Croatian literature

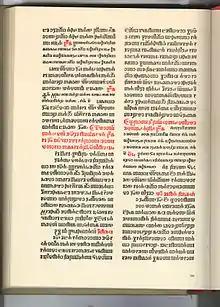
Missale Romanum Glagolitice

The first book printed in Croatian is the Missale Romanum Glagolitice. Dating from 1483, it was notable as being the first "non-Latin" printed missal anywhere in Europe. It is also the first printed book of the South Slavic idiom.